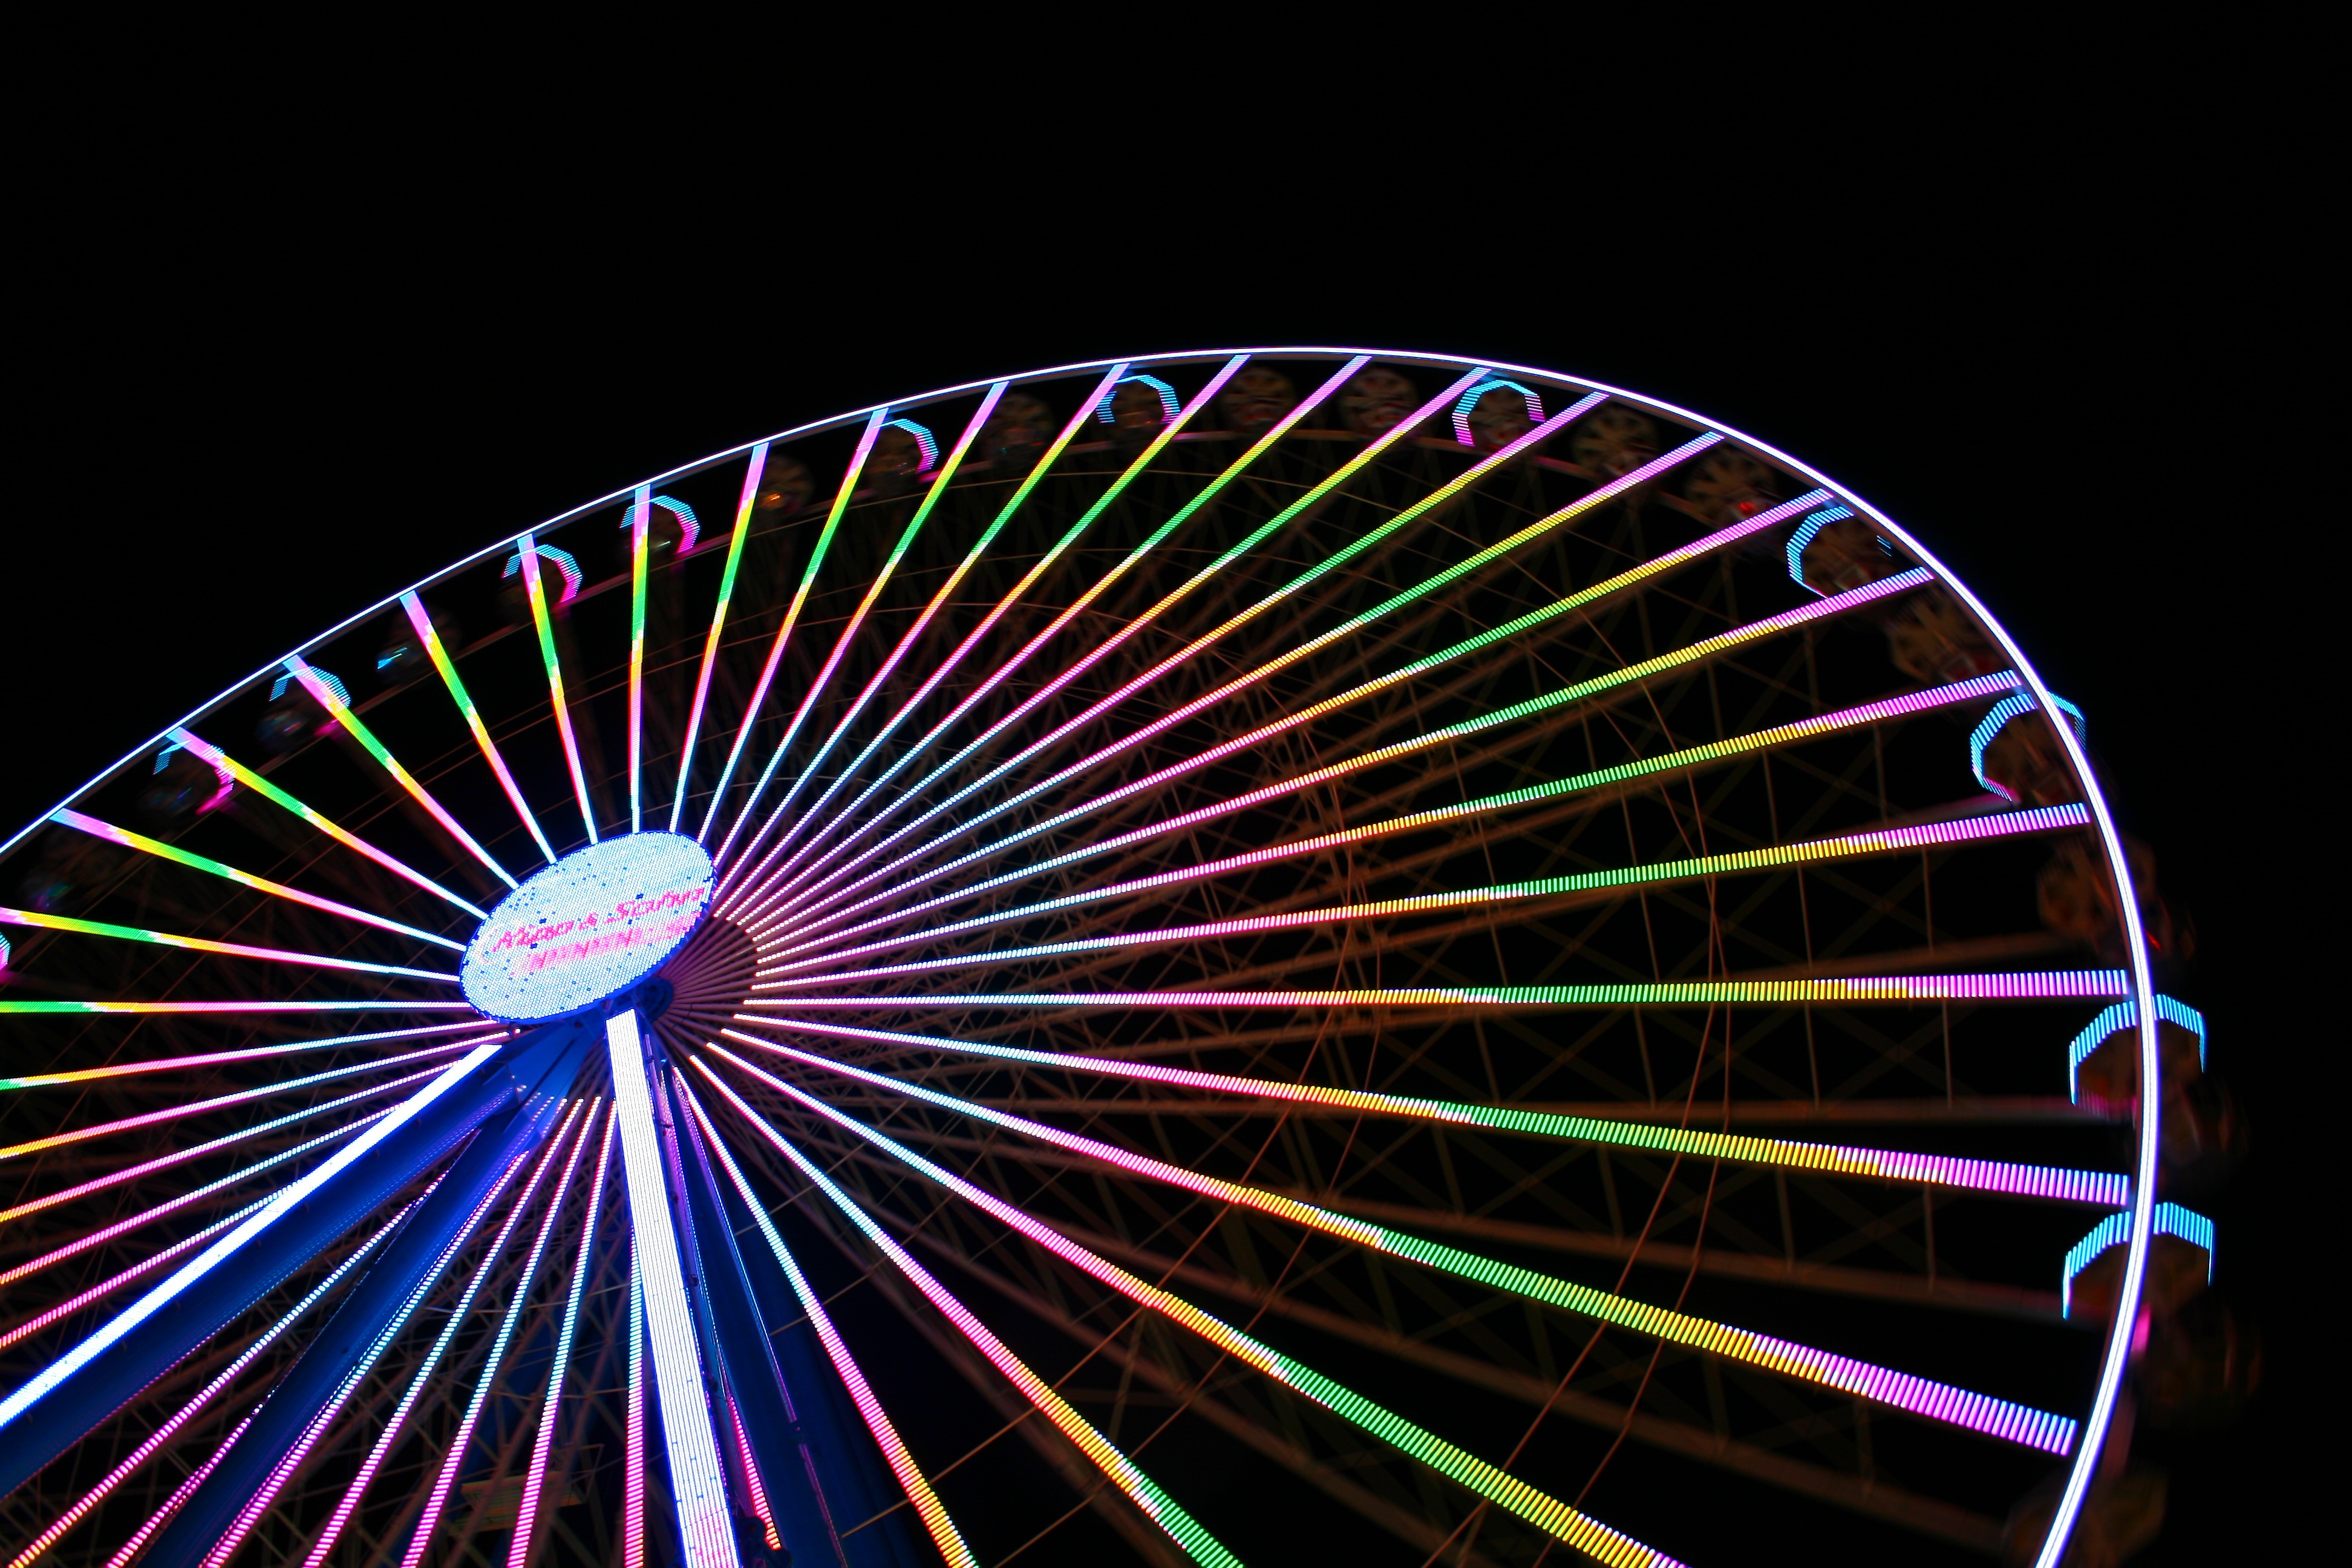
sky, wheel, view, recreation, ferris wheel, amusement park, romantic, ride, blue, circle, fairground, september, fun, illustration, bavaria, large, tourist attraction, gondolas, fair, munich, oktoberfest, folk festival, year market, festival site, oide wiesn oktoberfest, outdoor recreation, geographical feature